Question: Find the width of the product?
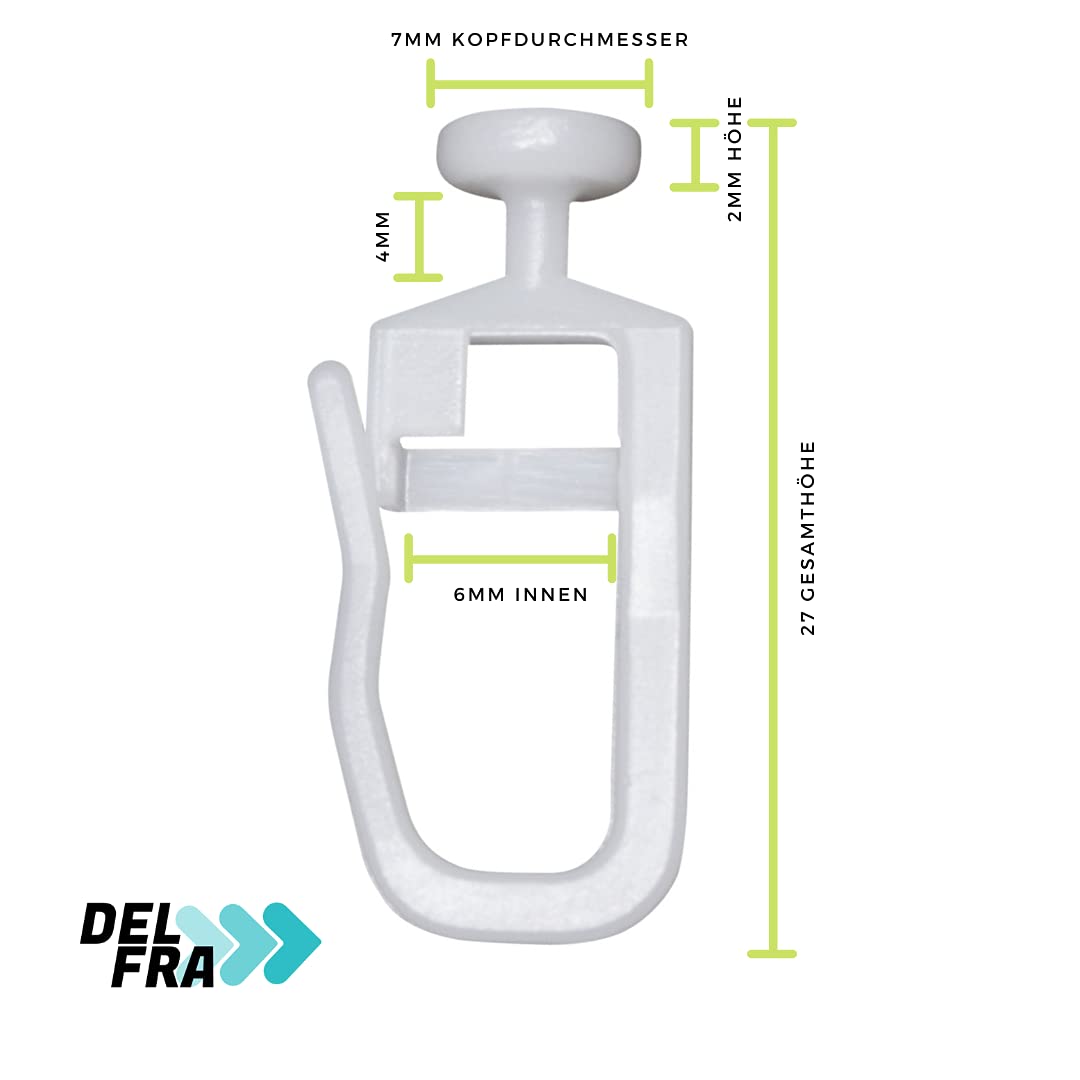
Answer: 6.0 millimetre